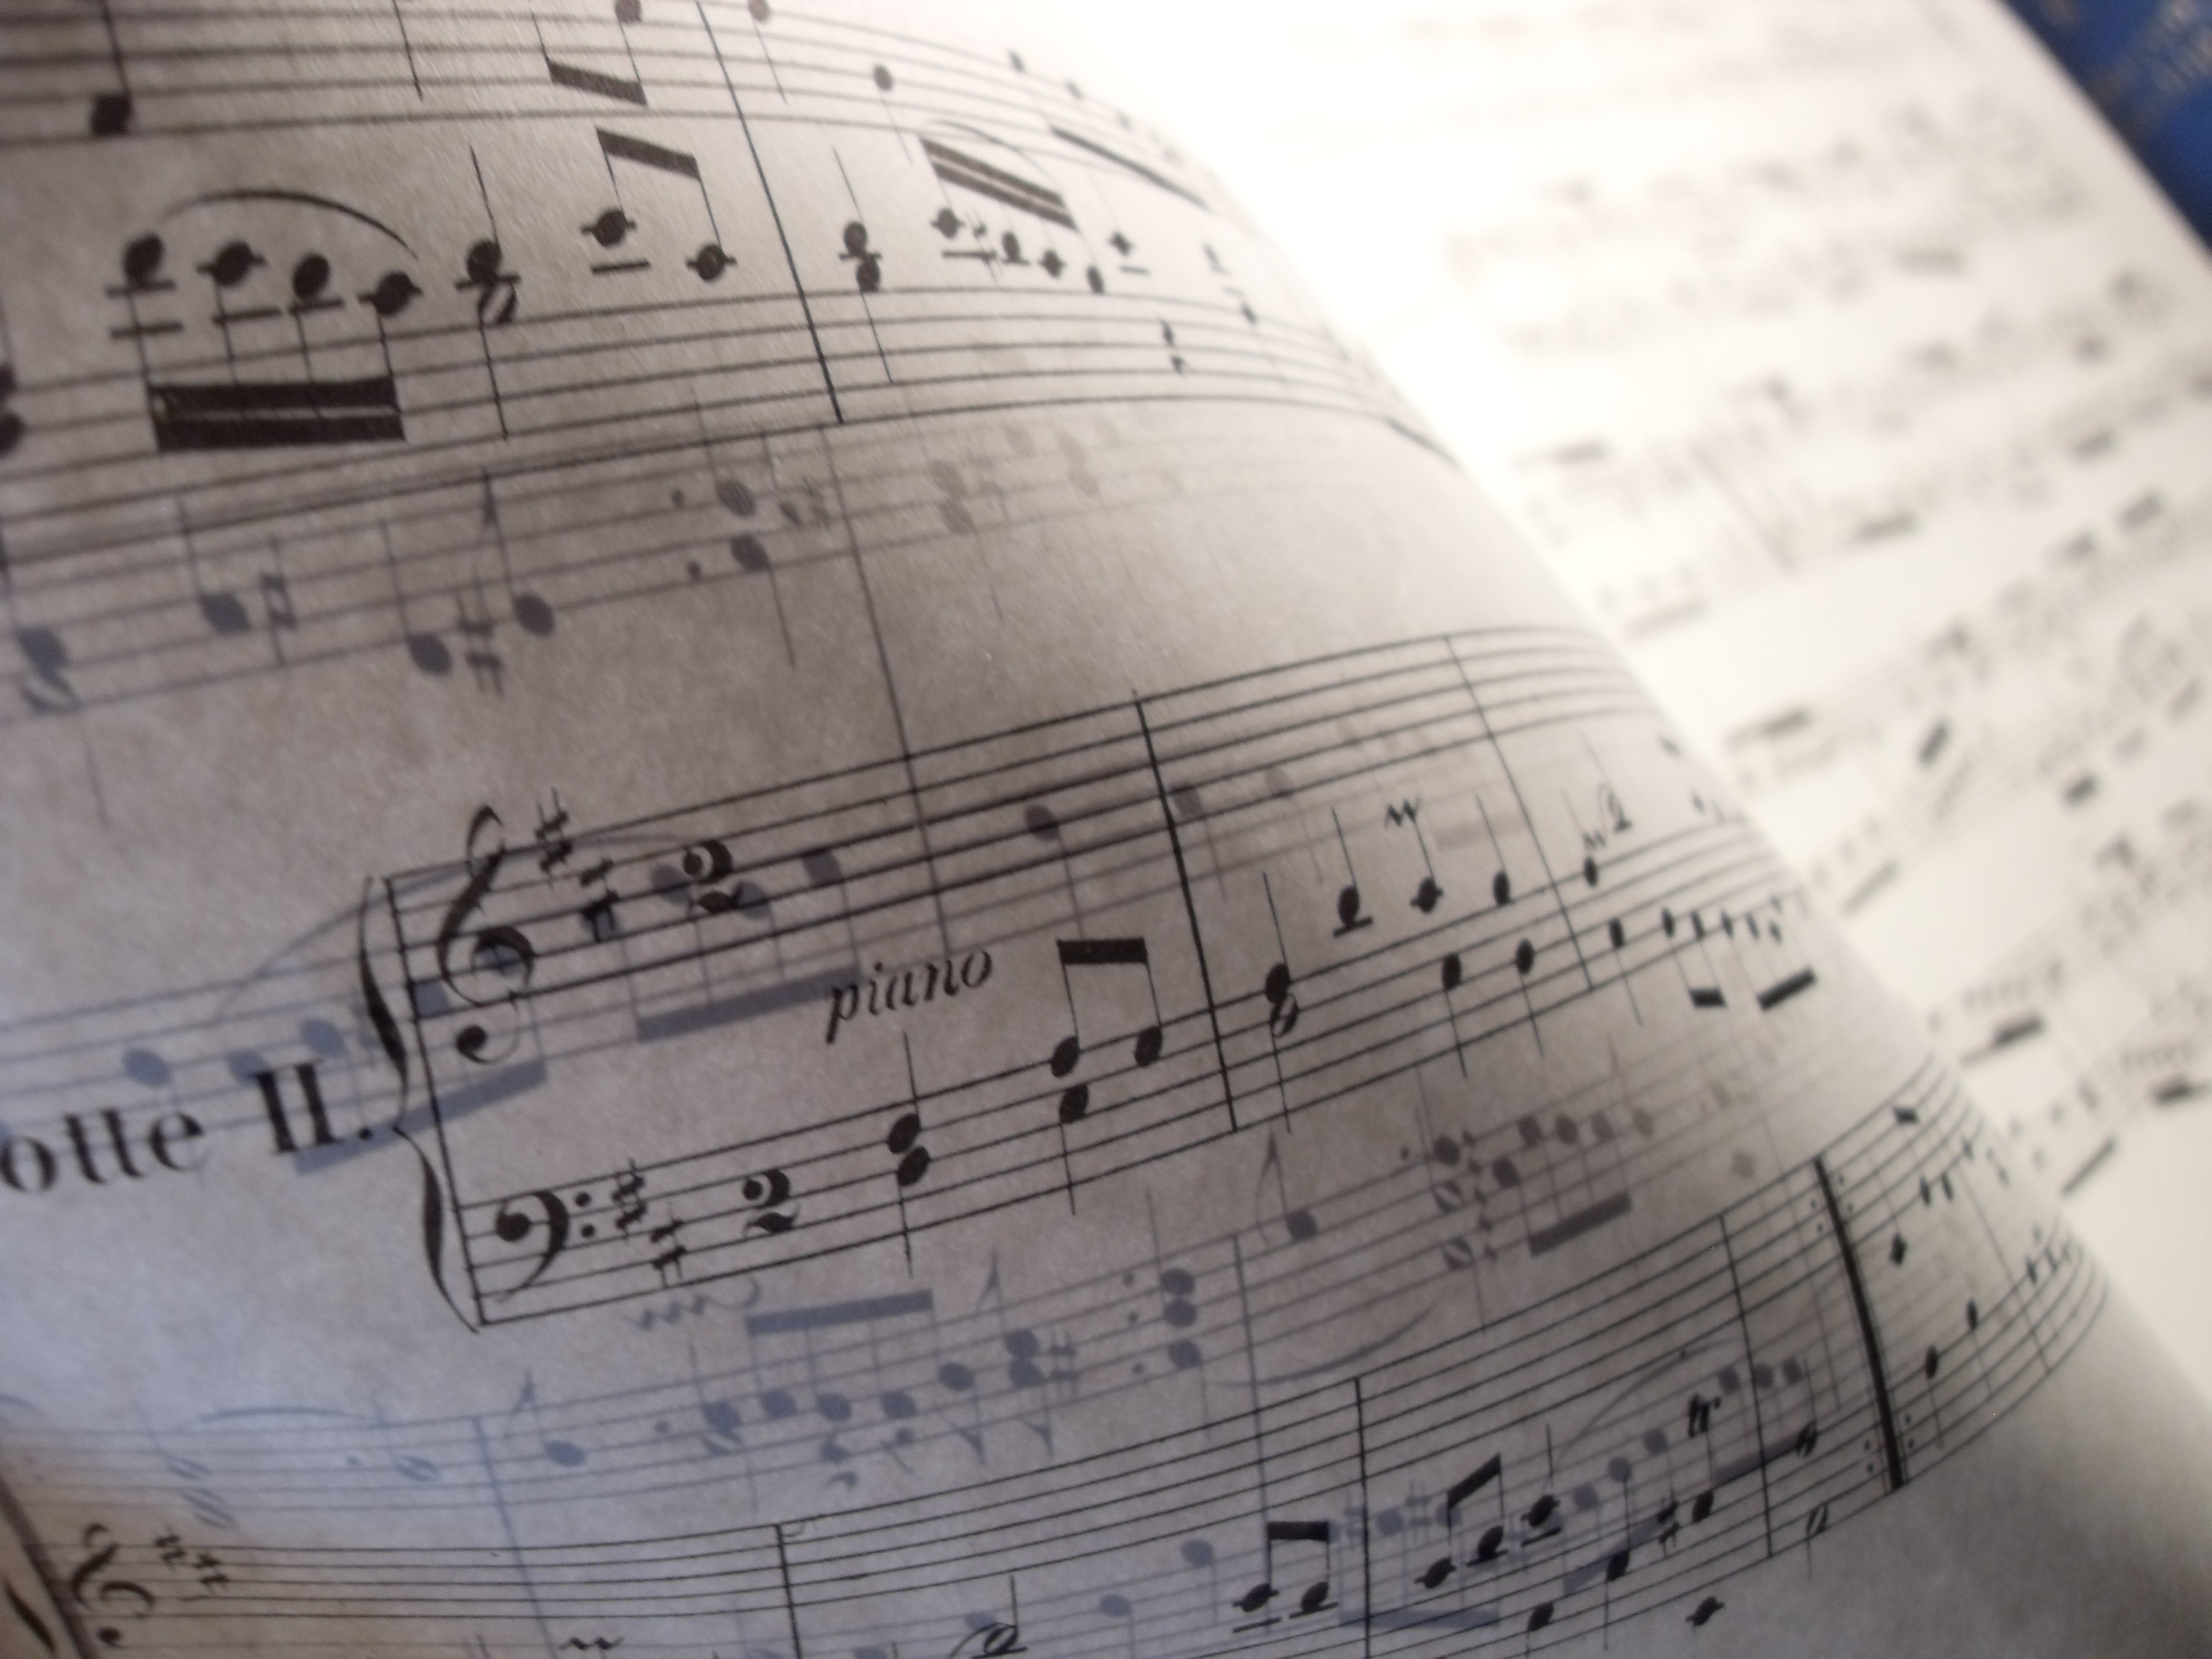
music, line, piano, sheet music, close up, classical, sketch, drawing, shape, score, classical music, piano score